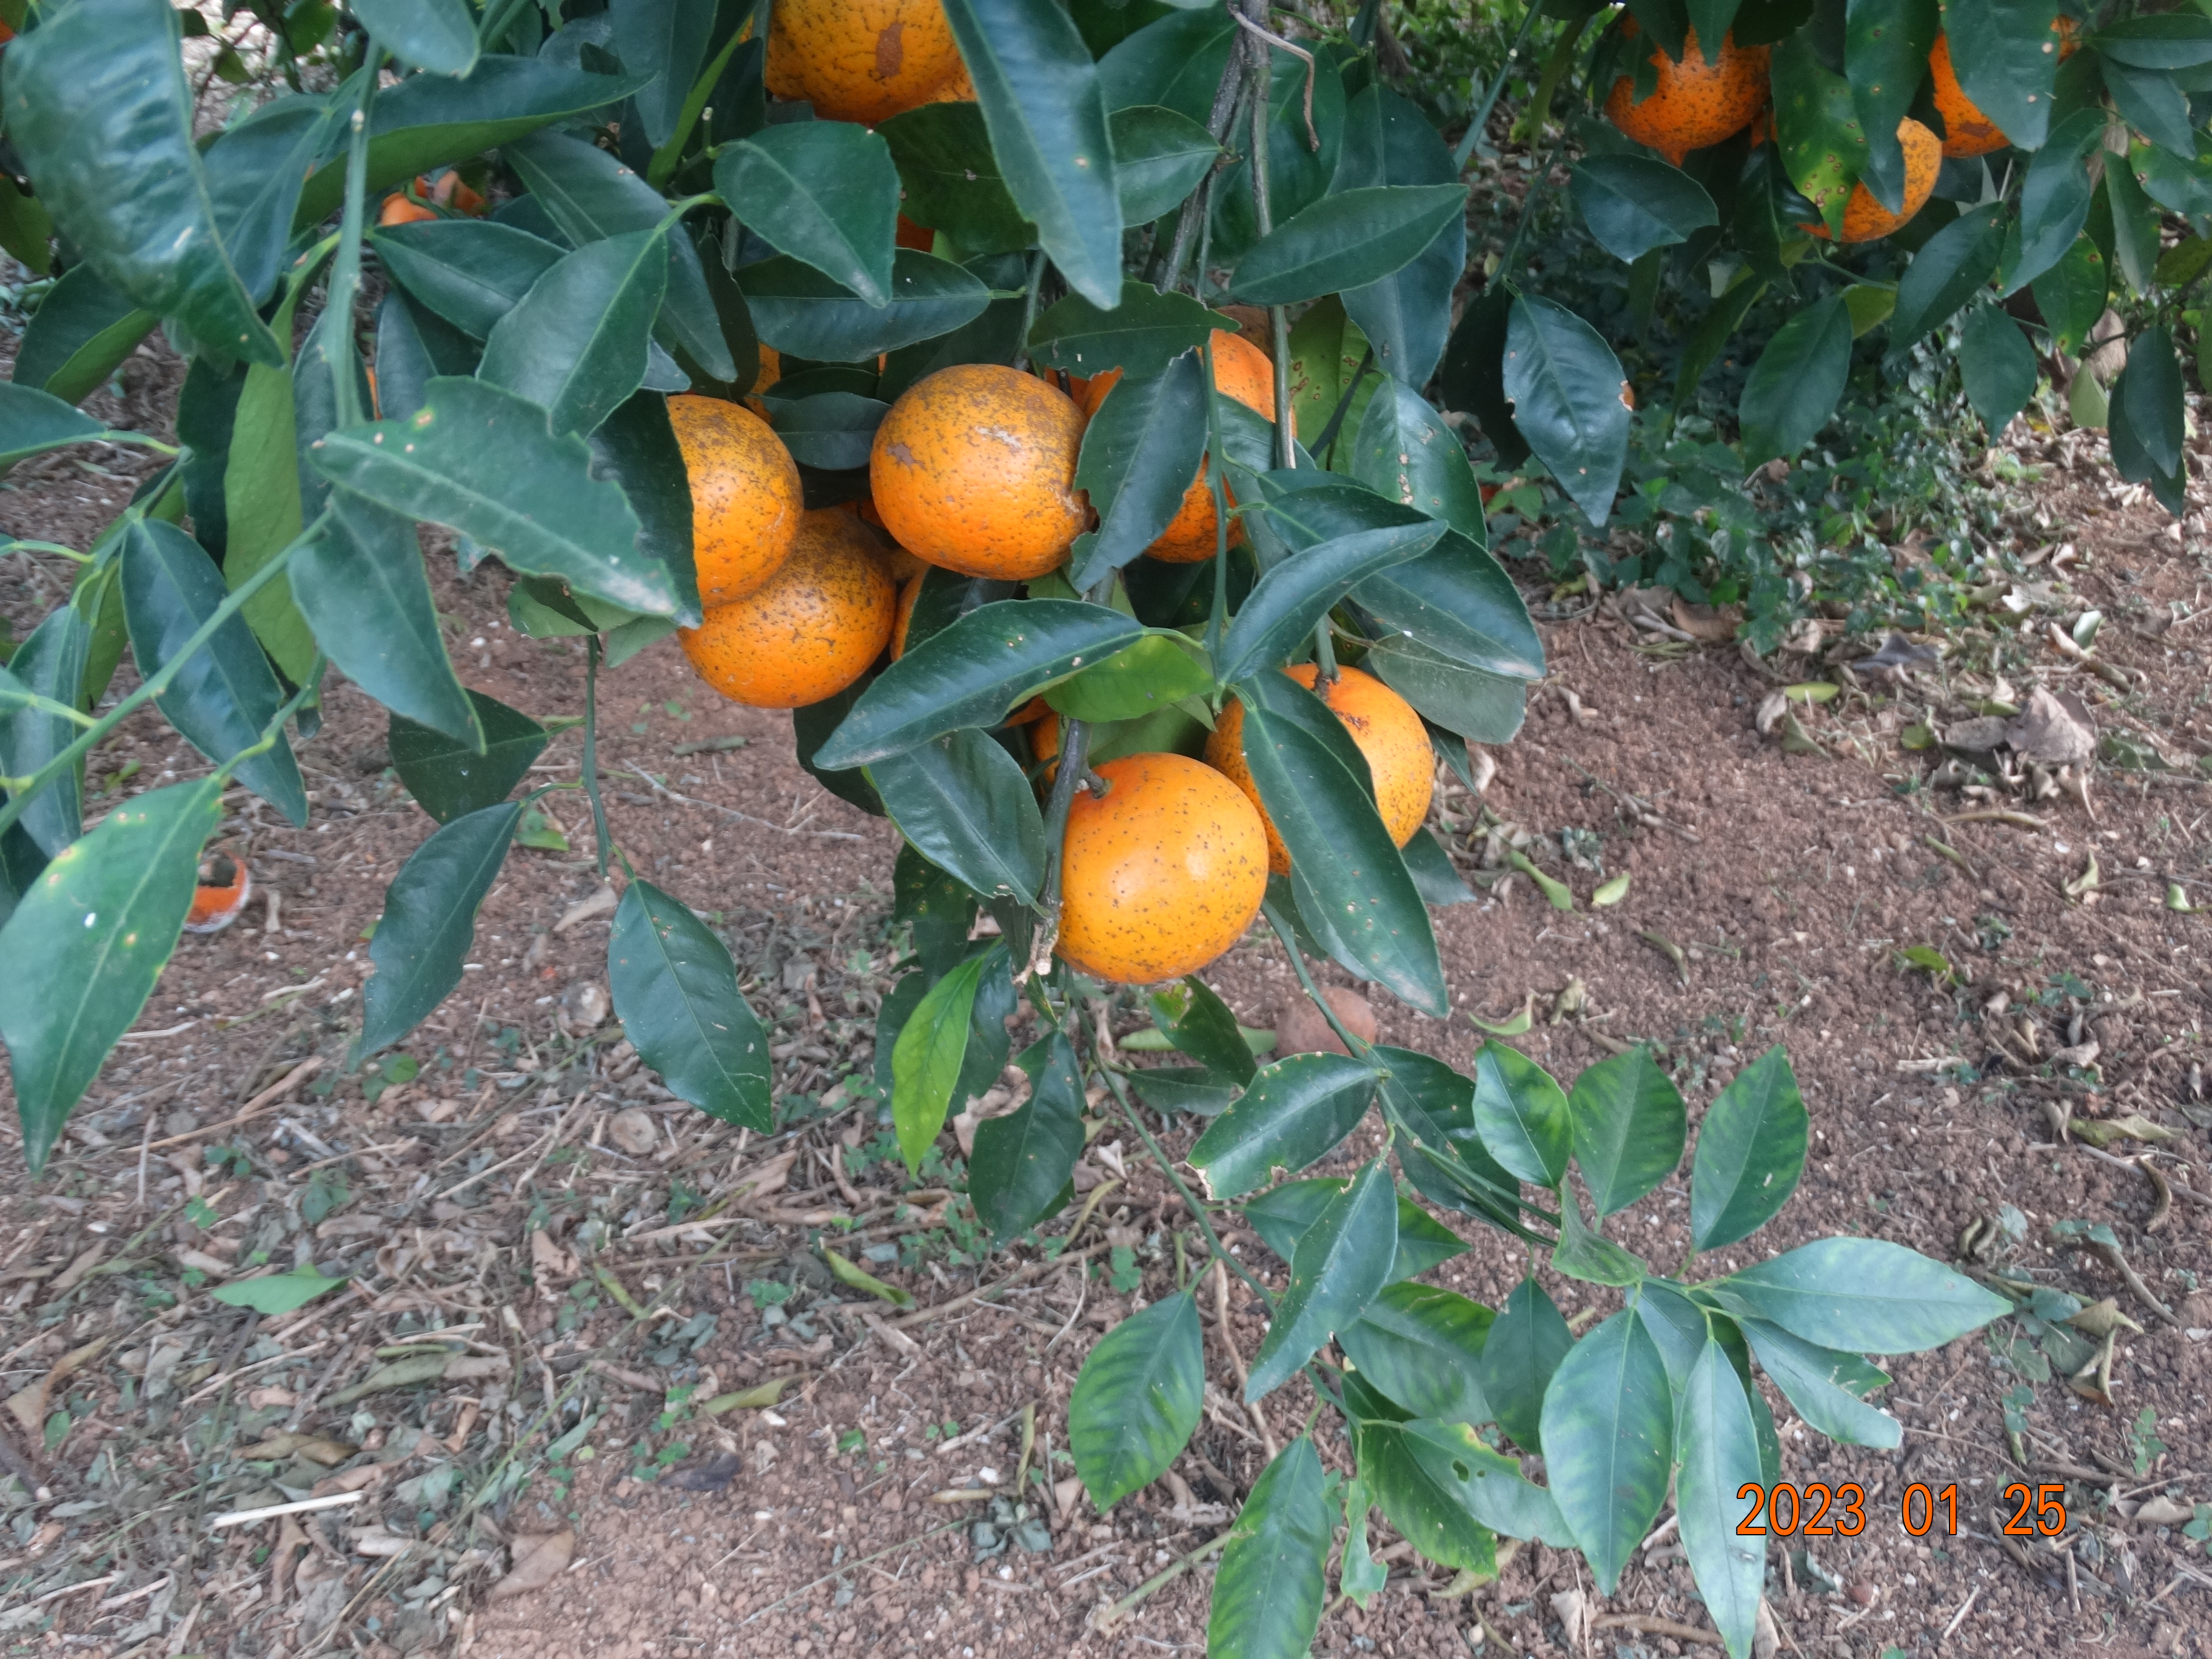
Citrus fruit variety: tangerine